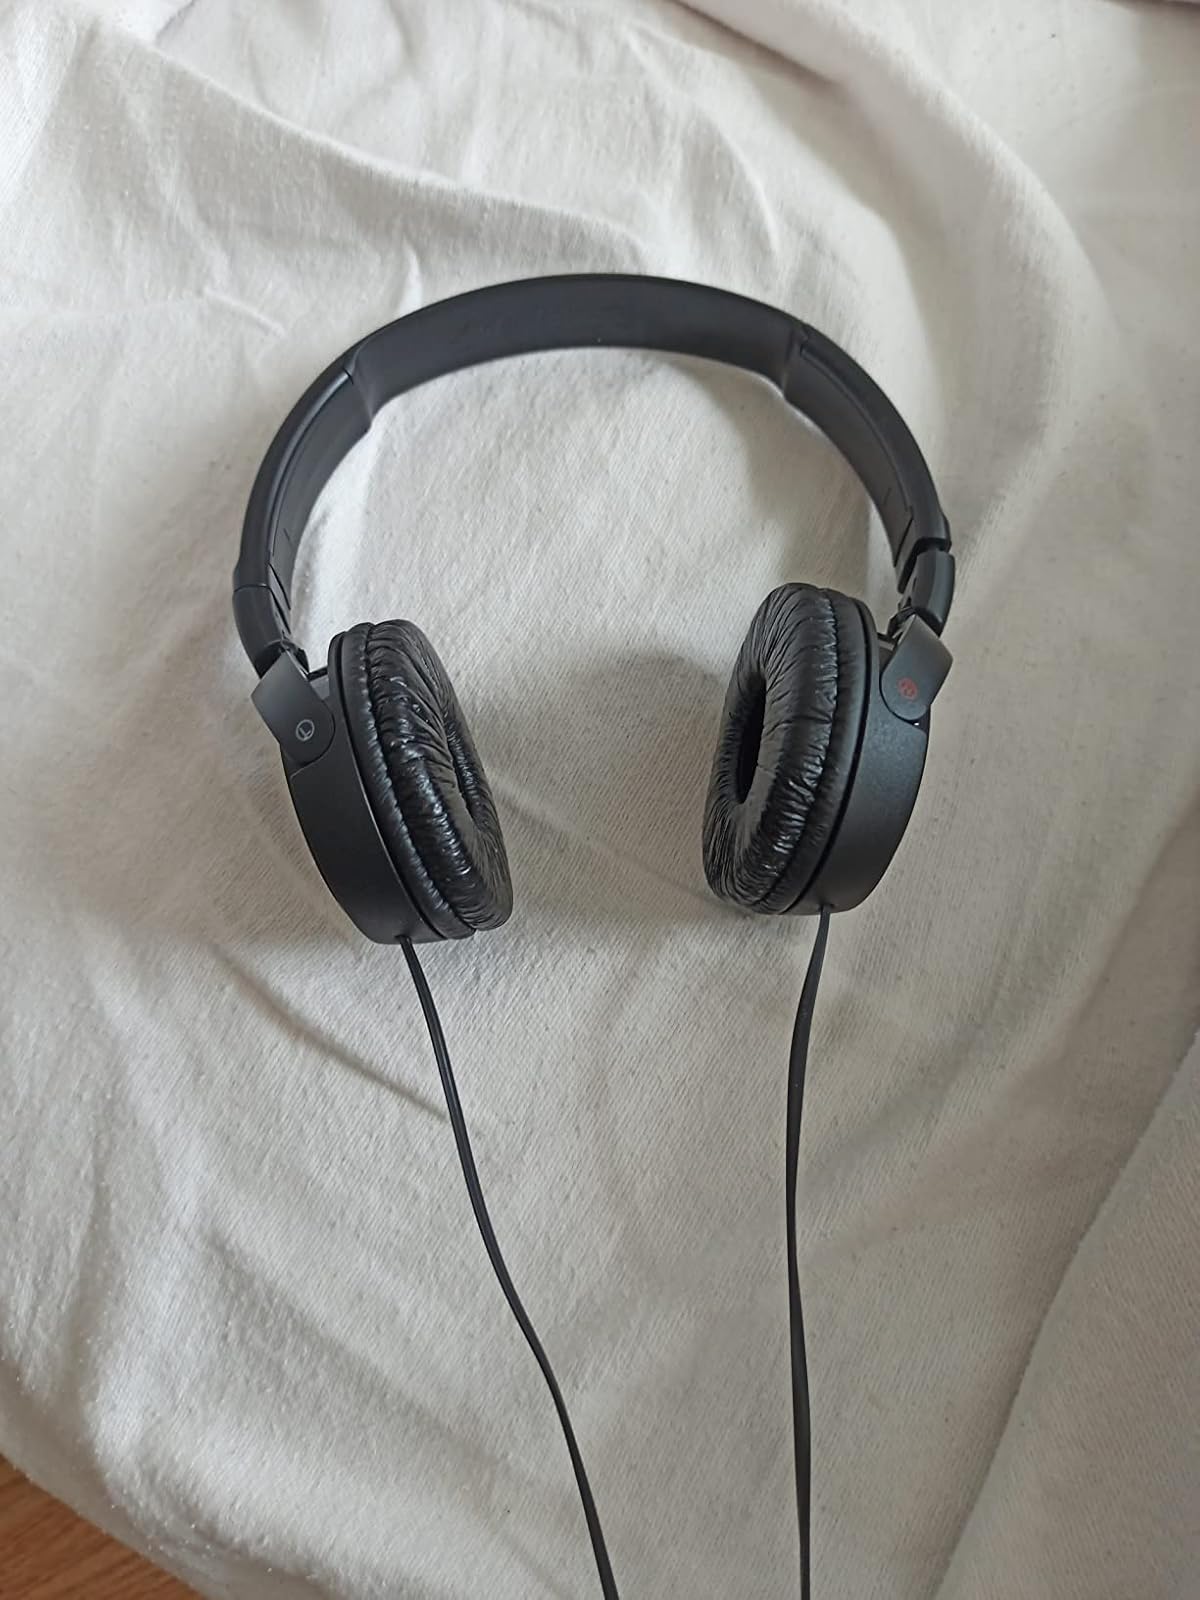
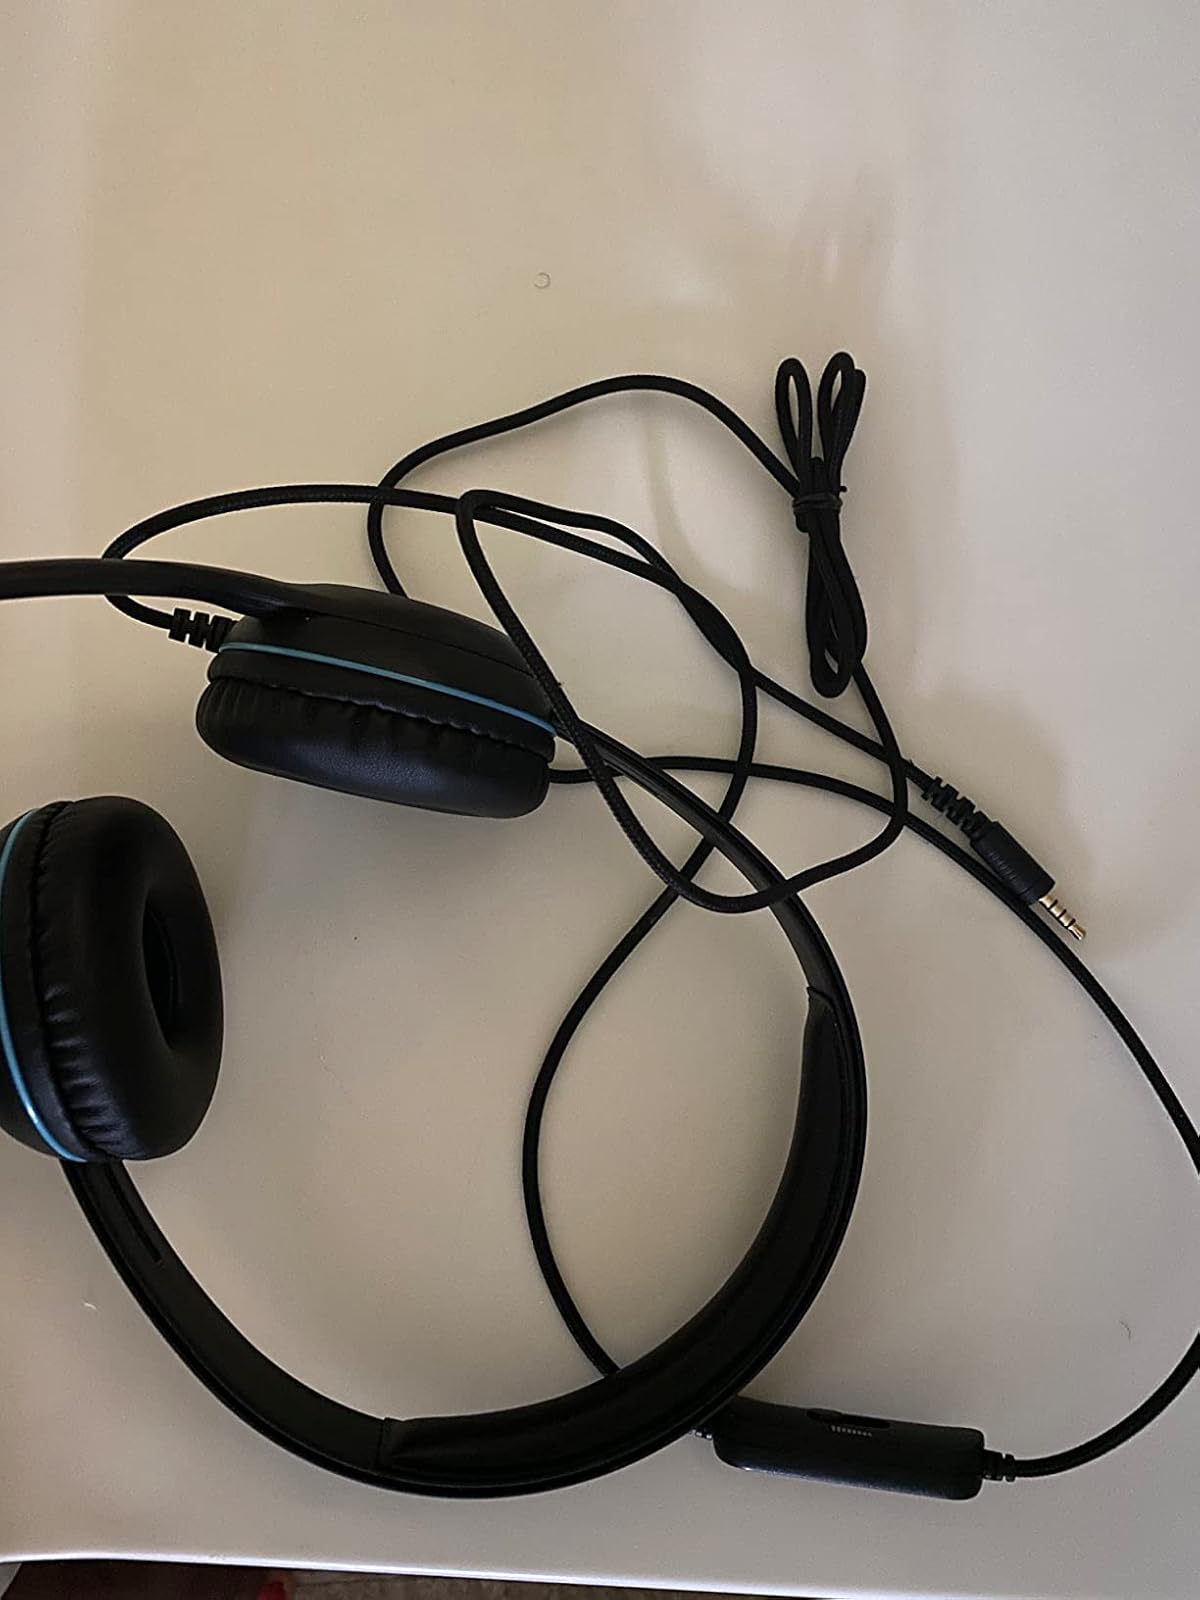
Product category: headphones
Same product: no